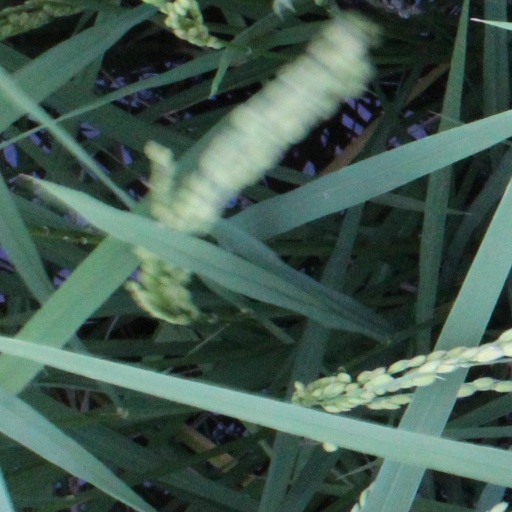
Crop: rice